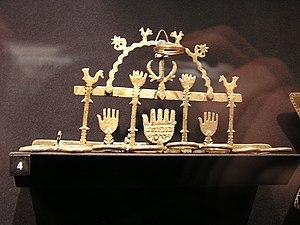
Les Juifs yéménites sont des Juifs qui vivaient, ou dont les ancêtres récents vivaient au Yémen, dans la pointe sud de la péninsule Arabique. Ils forment un groupe majeur des Juifs arabes et plus largement des Juifs orientaux dits Mizrahim.